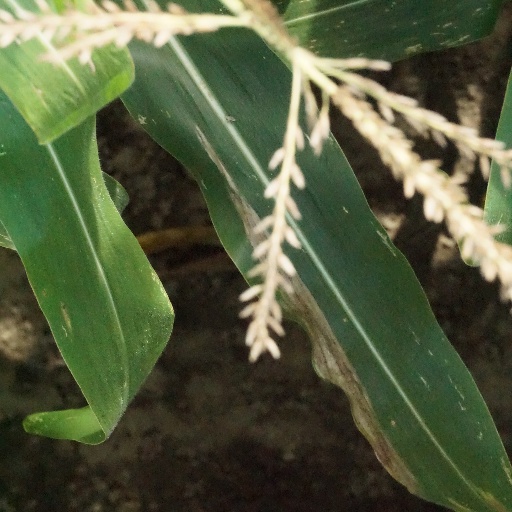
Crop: maize; corn